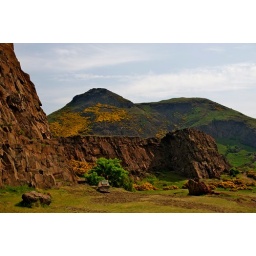
Holyrood Park, home of &amp;quot;Arthur's Seat&amp;quot; Quite an impressive hill to have in the center of a city.